Baxter B. Stiles

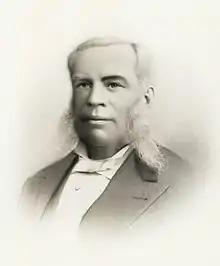
Stiles, circa 1871

Baxter B. Stiles (June 26, 1824 - September 30, 1889) was an American politician. He served as mayor of Denver, Colorado from 1869 to 1871, and again from 1877 to 1878.